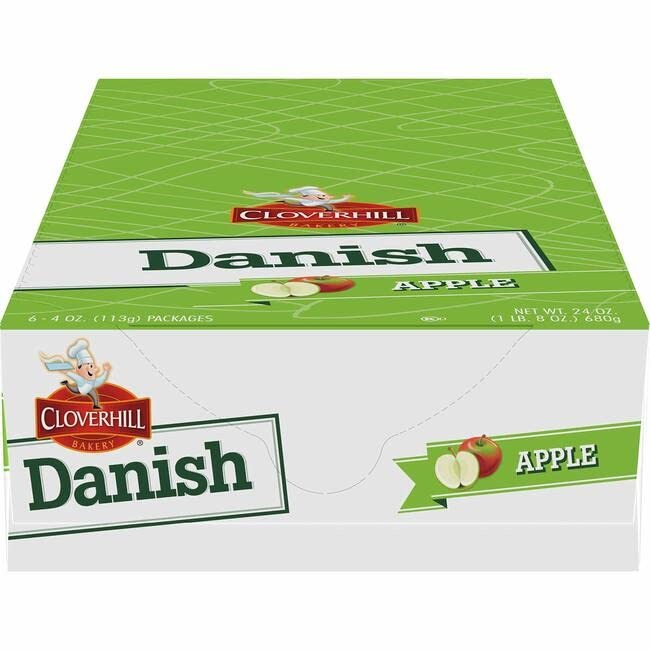
Item Name: Cloverhill Bakery Round Apple Danish, 4 Ounce - 6 Count Display Box
Bullet Point 1: Delicious apple filling inside a flaky pastry, drizzled with a powdered sugar glaze
Bullet Point 2: This Danish is perfect for breakfast in the morning, or as an afternoon snack!
Bullet Point 3: This apple Danish is sure to delight.
Bullet Point 4: Individually wrapped
Bullet Point 5: 4.oz. (133 g) each
Product Description: Cloverhill prides themselves in producing the finest baked goods, such as this apple Danish, available for over 40 years.
Value: 6.0
Unit: Count

Price: 20.99